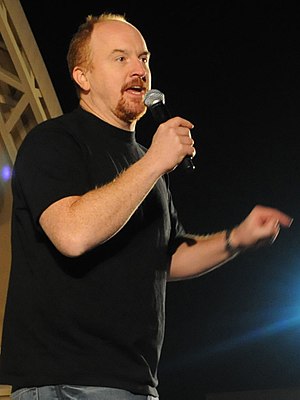
Louis C.K.
Louis C.K. i Kuwait, 2008
Louis Szekely kendt under kunstnernavnet Louis C.K. er en amerikansk skuespiller, komiker og stand-up komiker. Han er bedst kendt for rollen som Louie i tv-serien Louie.